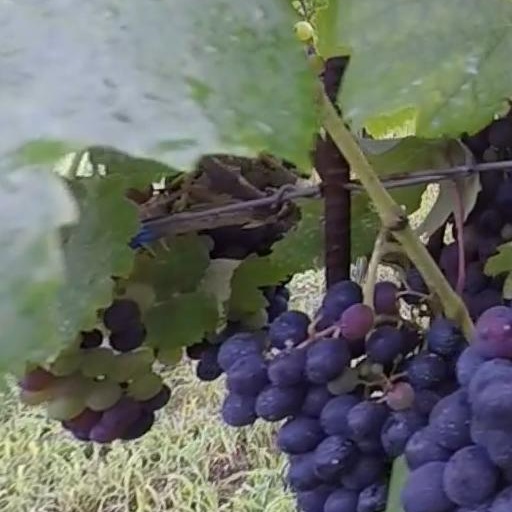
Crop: grape